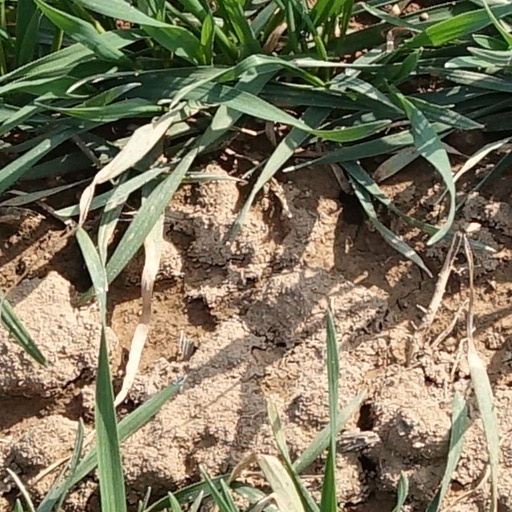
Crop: wheat